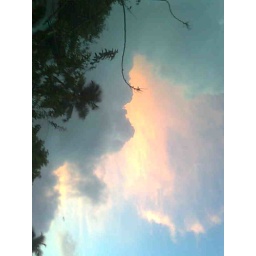
the cloudy orange sky in front of my house